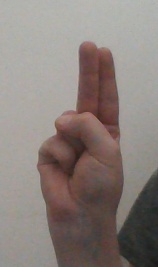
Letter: taa